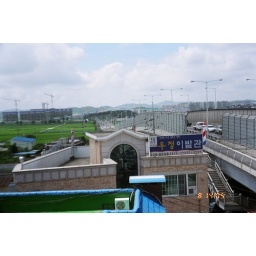
the road bridge over the train tracks